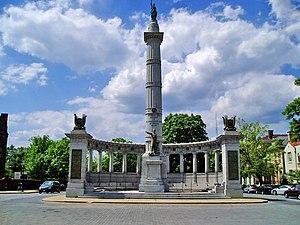
Monument Avenue est une avenue de Richmond en Virginie, aux États-Unis. C'est un exemple du style d'urbanisme « Grand American Avenue ». L'architecte principal est John Russell Pope.